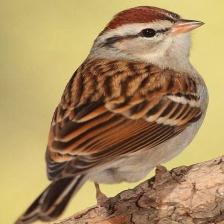
Species: CHIPPING SPARROW
Scientific name: SPIZELLA PASSERINA